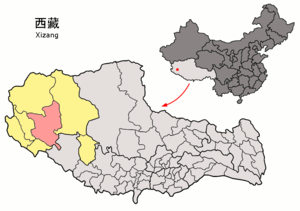
Le xian de Gê'gyai est un district administratif de la région autonome du Tibet en Chine. Il est placé sous la juridiction de la préfecture de Ngari.